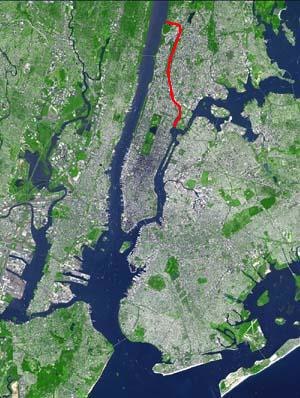
Harlem River
Harlem River (rød), mellem Manhattan og Bronx, New York City.
Harlem River er en 13 km lang havarm, der forbinder East River og Hudson River i New York. Harlem River adskiller øen Manhattan fra Bronx, der ligger på det amerikaniske fastland.